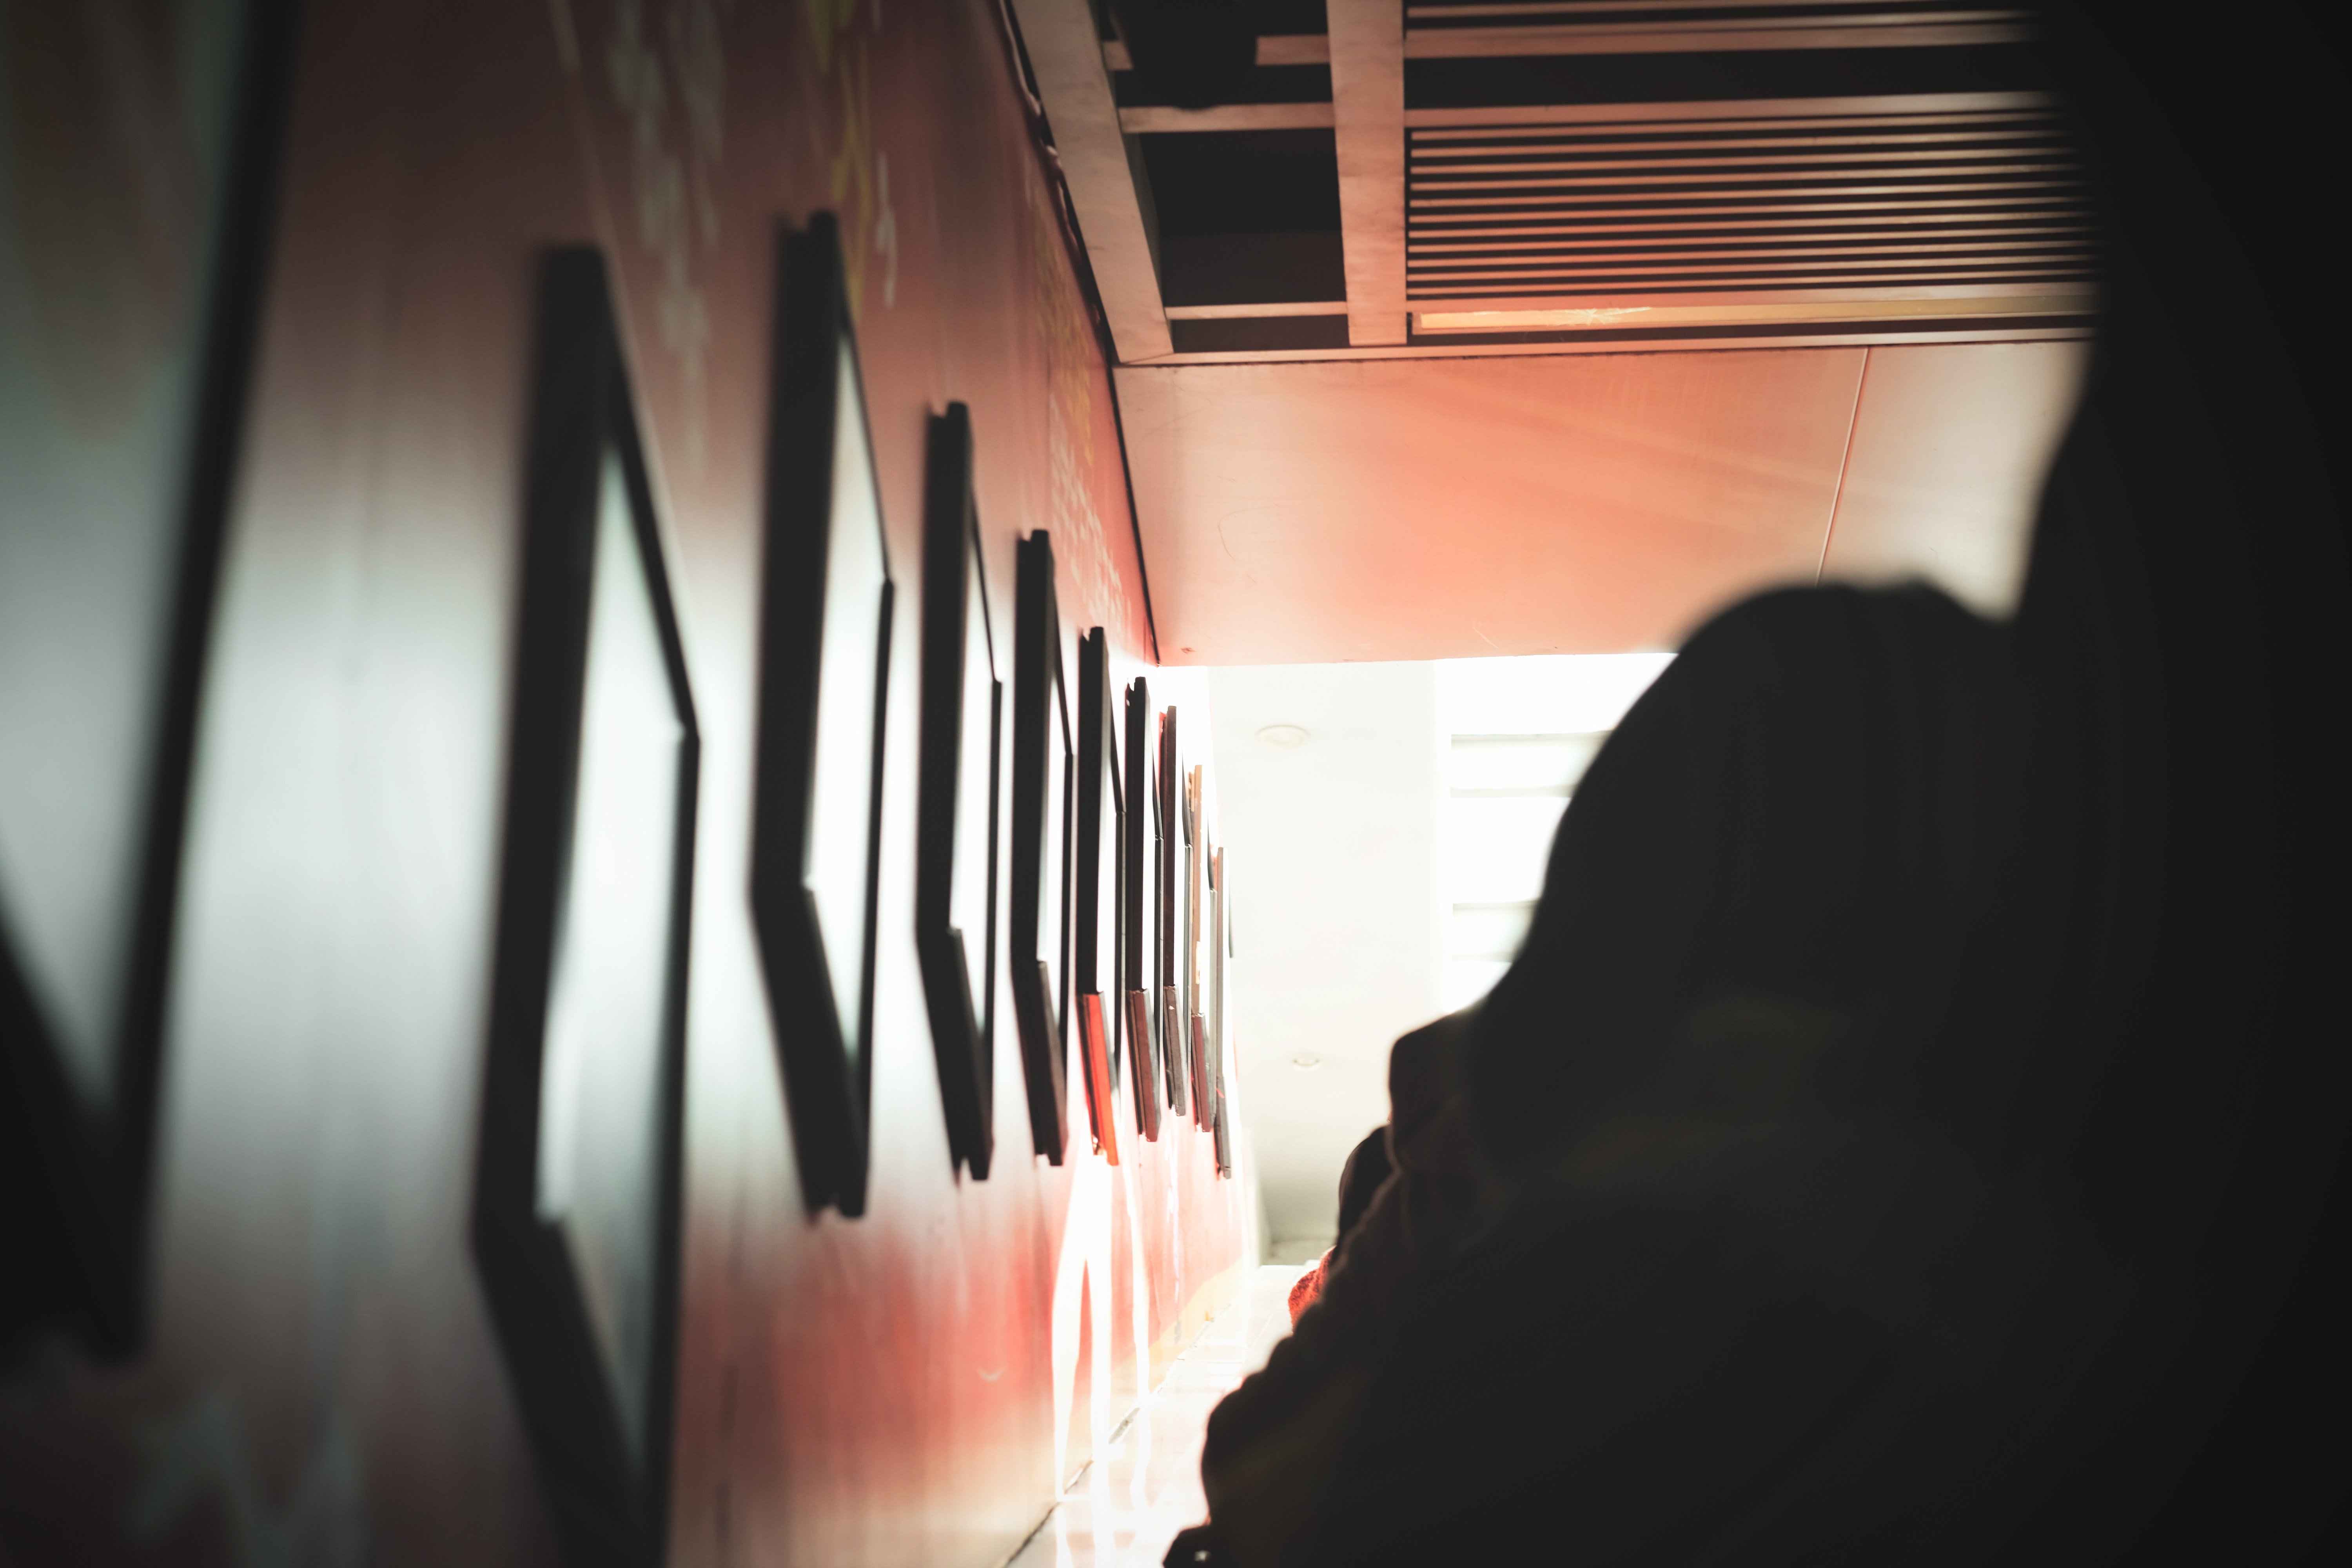
light, red, line, room, sky, architecture, shadow, window, photography, Tints and shades, house, art